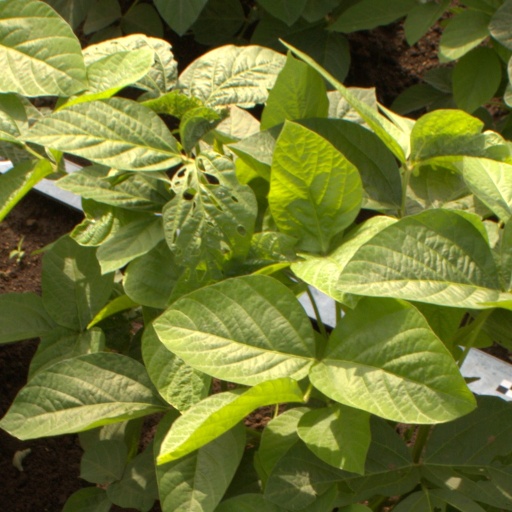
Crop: soybean